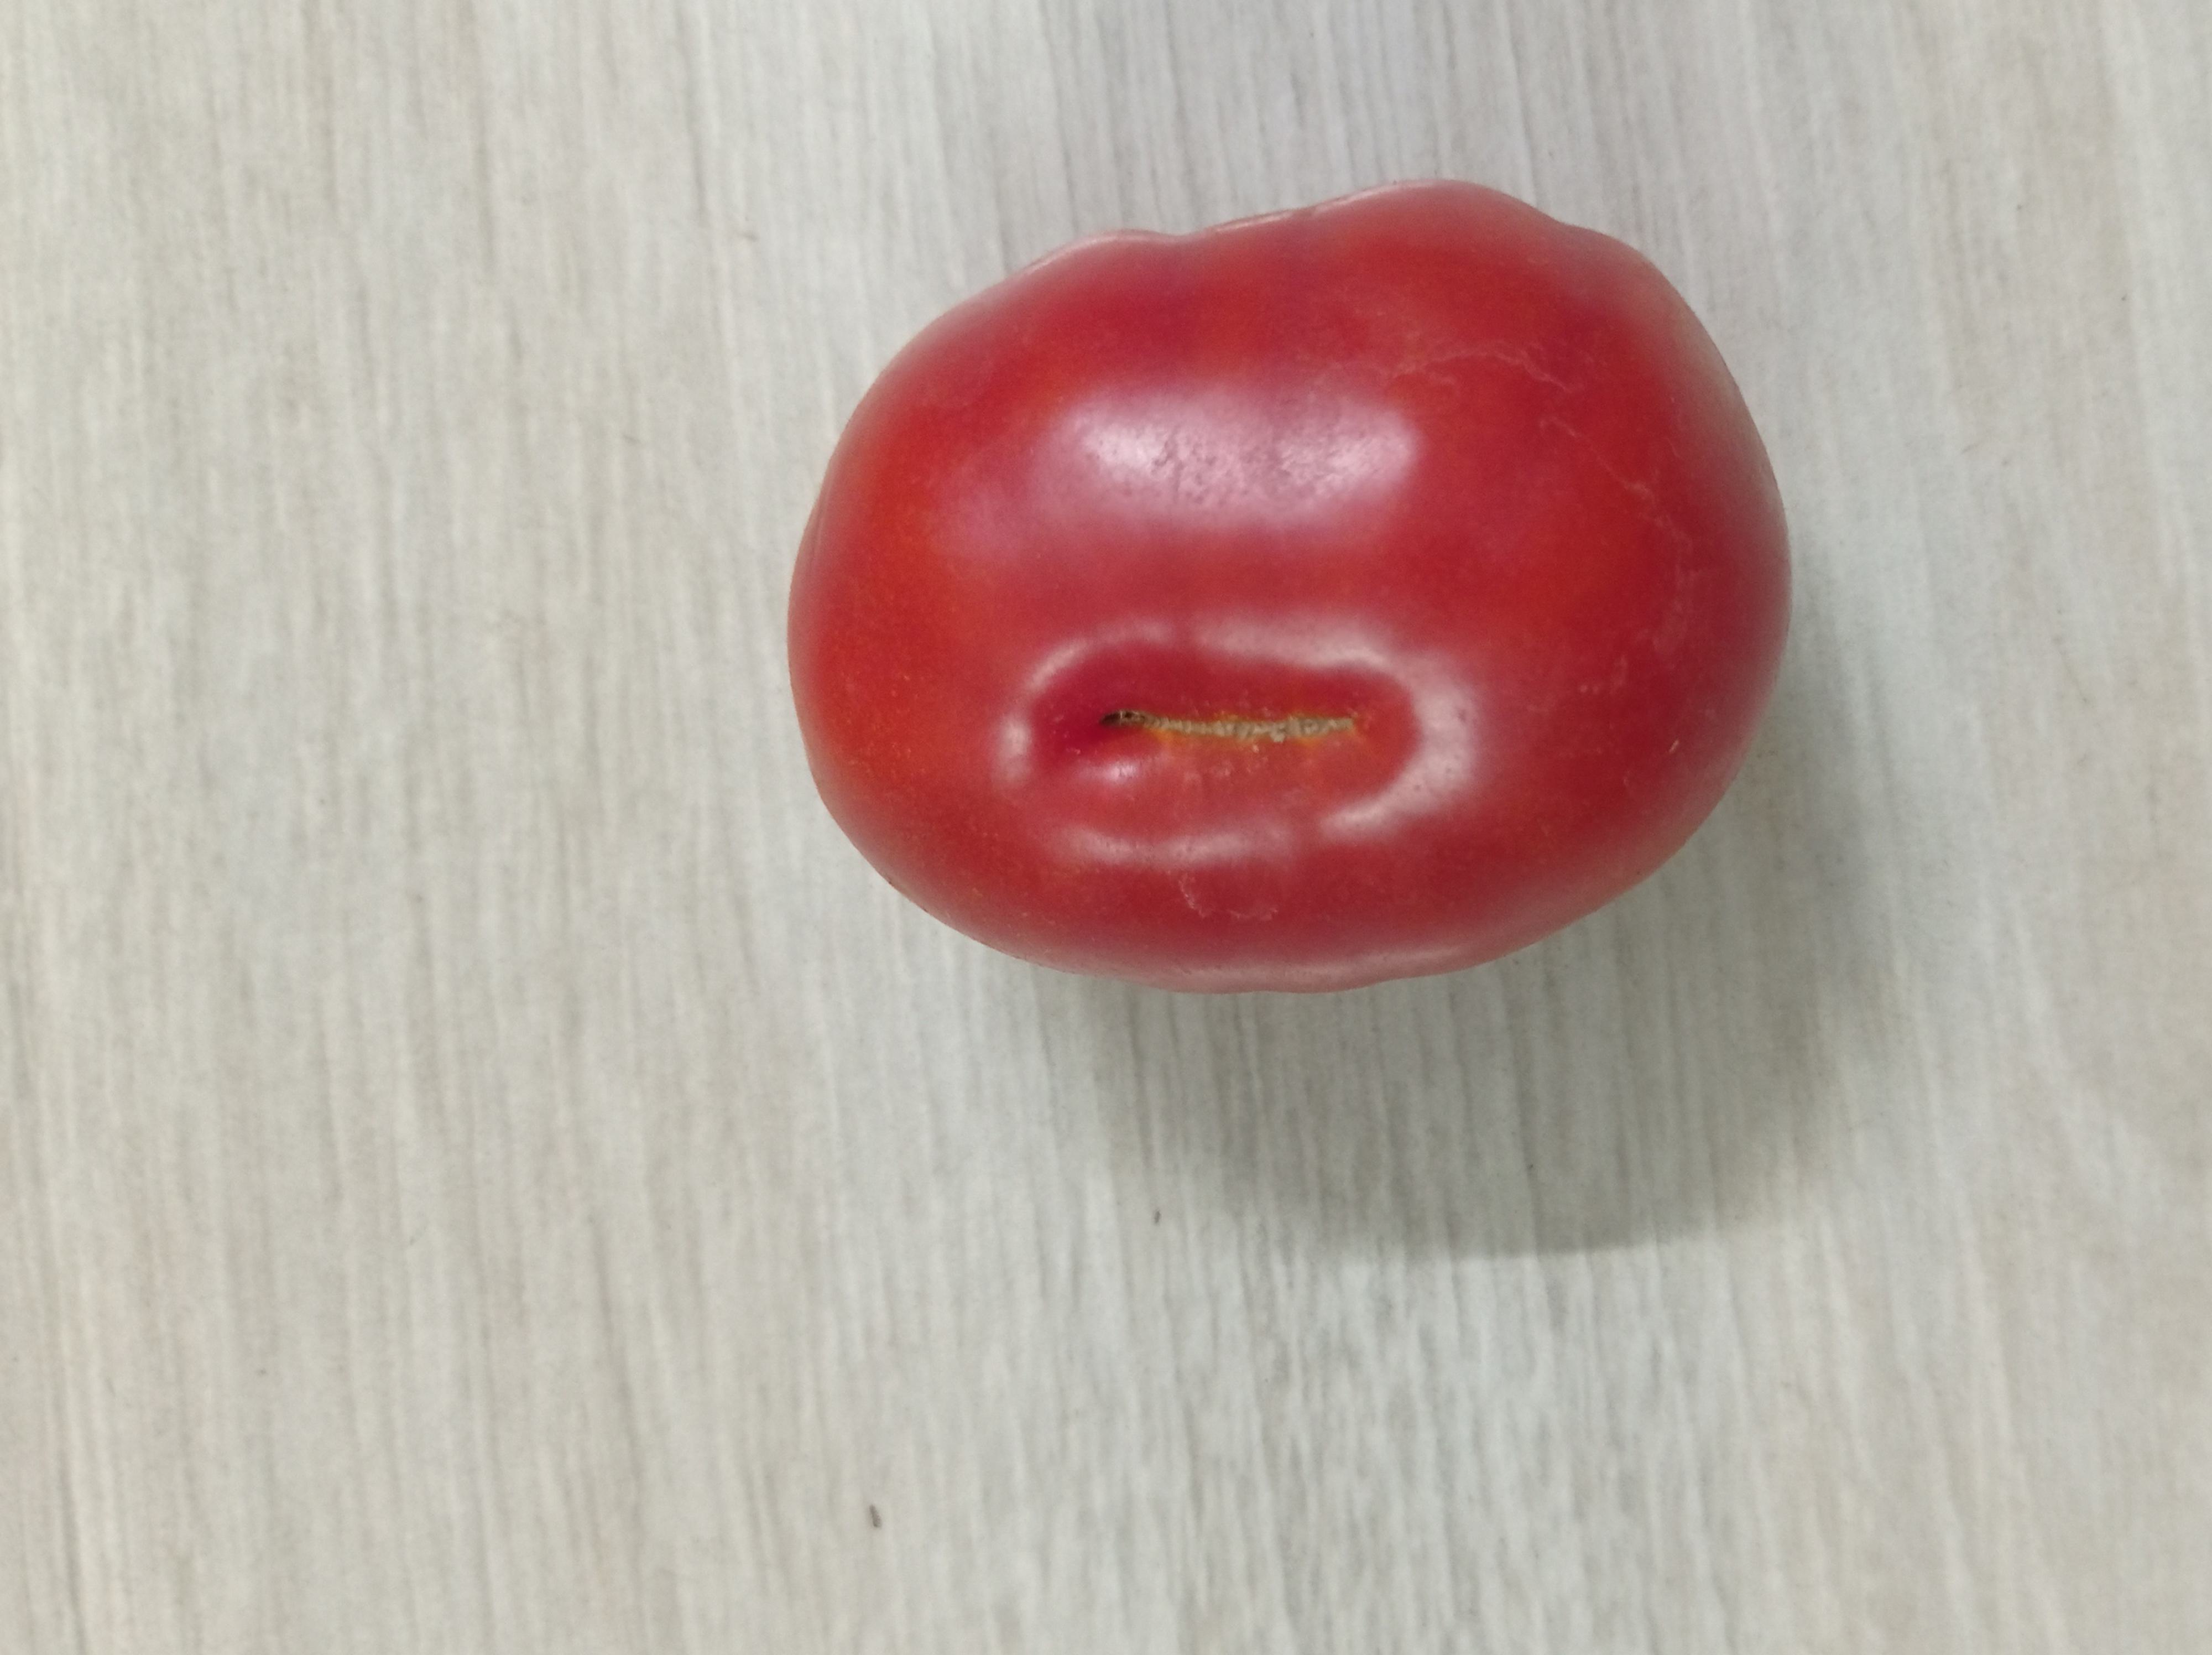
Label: Fresh